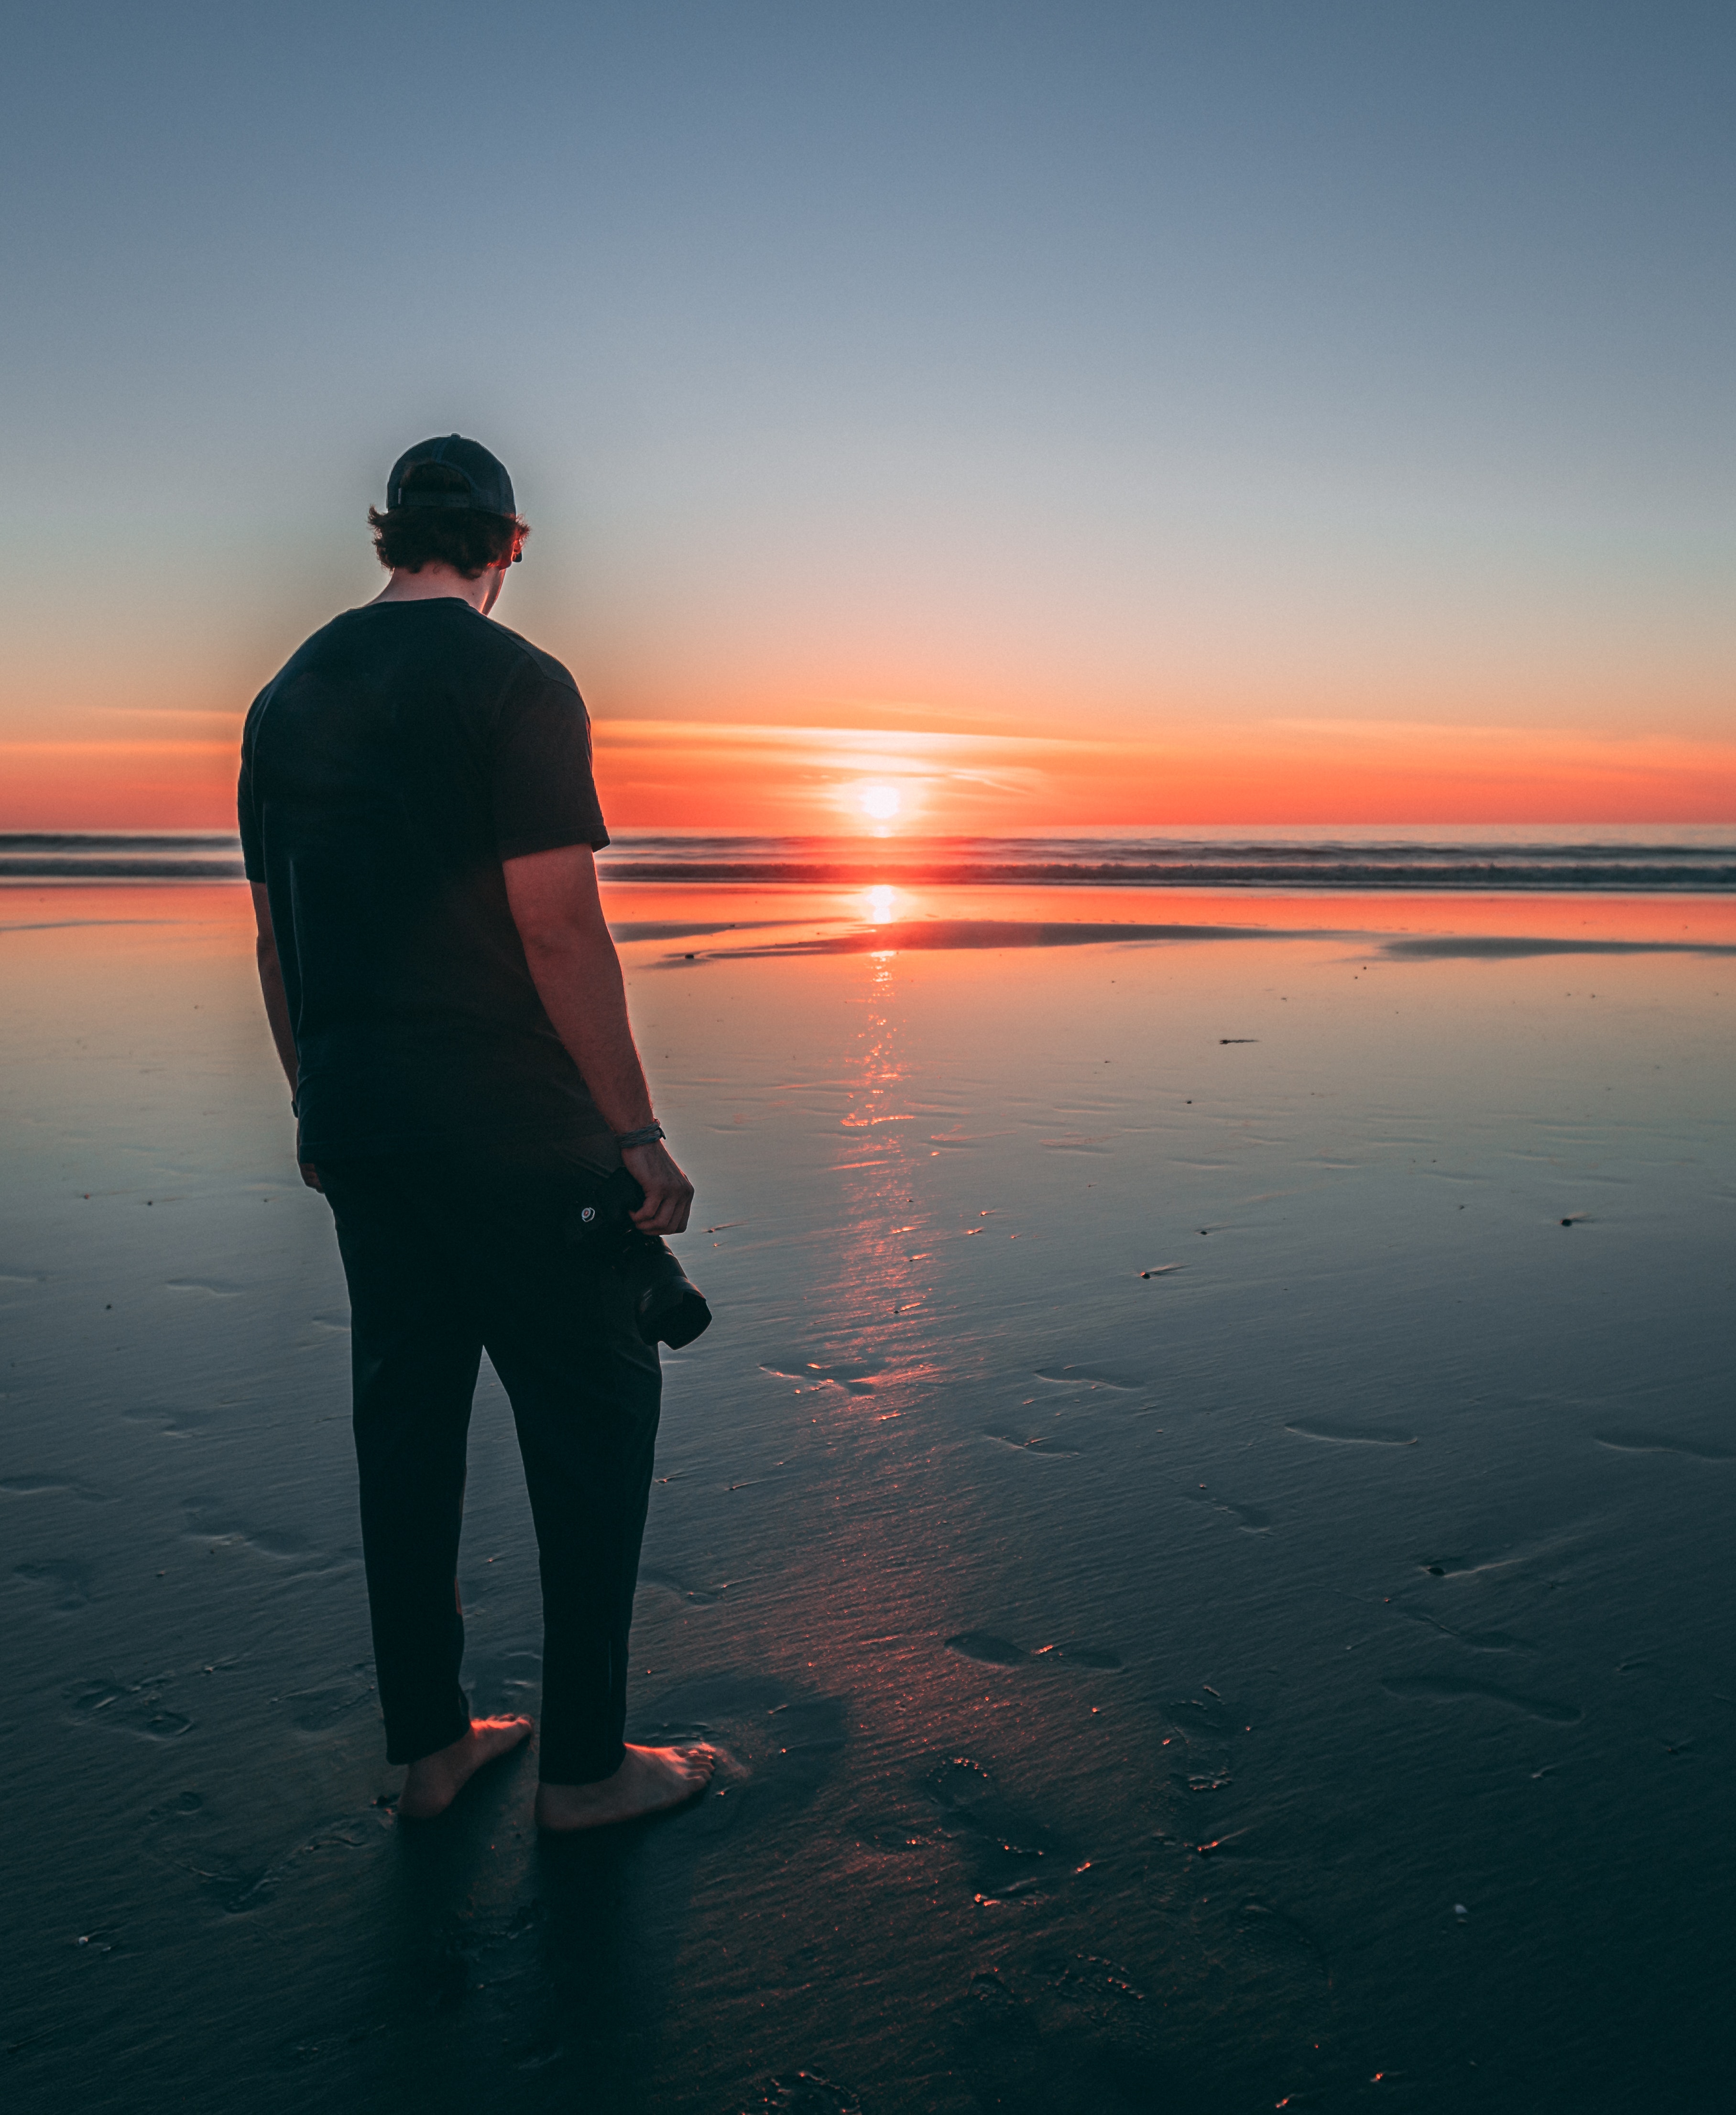
sky, water, horizon, sea, ocean, sunset, sunrise, standing, evening, morning, cloud, reflection, calm, vacation, photography, beach, coast, shore, dusk, summer, sunlight, lake, dawn, coastal and oceanic landforms, leisure, wave, shadow, happy, river, tourism